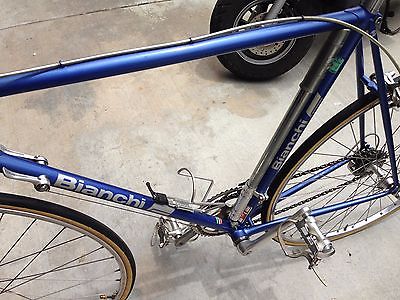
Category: bicycle